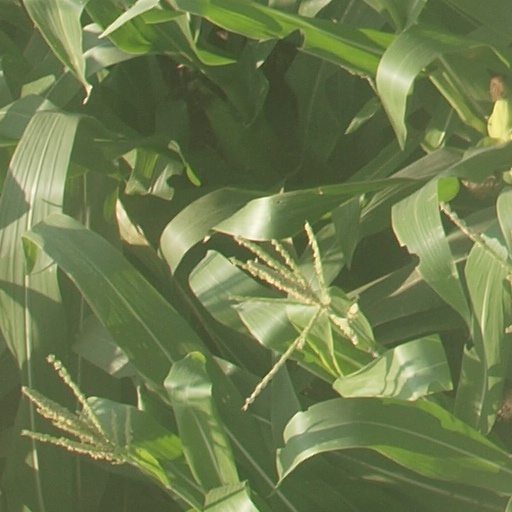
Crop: maize; corn